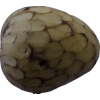
Label: cherimoya